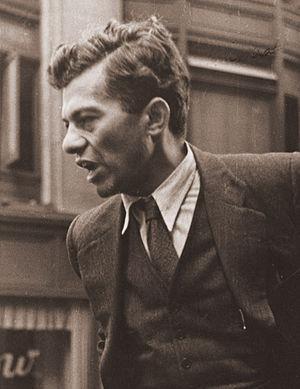
Michael "Mike" Gold, né le 12 avril 1894 et décédé le 14 mai 1967 est le pseudonyme de l'auteur juif américain Itzok Isaac Granich. Communiste toute sa vie durant, Gold est un romancier et critique littéraire. Sa semi-autobiographie Juifs sans argent est un bestseller. Pendant les années 30 et 40, Gold est considéré comme un auteur et un éditeur de premier plan de la littérature prolétarienne américaine.